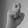
ASL letter: X